Question: Please indicate a possible affordance area of the fork that can be used for holding
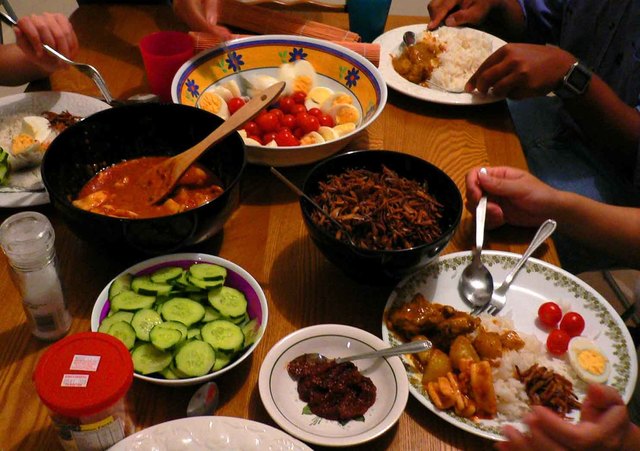
Answer: [4.096, 10.905, 76.096, 69.191]